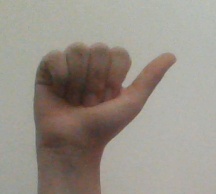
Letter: dhad